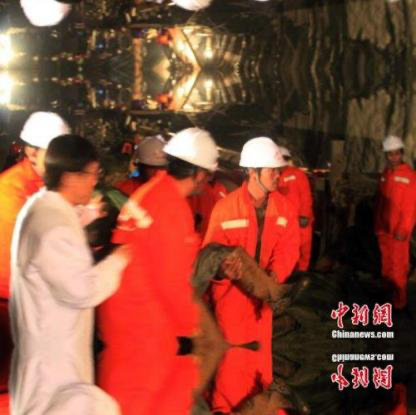
Objects in the image:
label: helmet
label: helmet
label: helmet
label: helmet
label: helmet
label: head
label: helmet
label: helmet